Carl Concelman

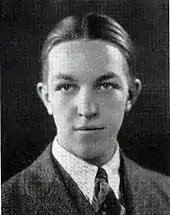
Carl Concelman, 1929

Carl Concelman (December 23, 1912 – August 1975) was the electrical engineer who, while working for Amphenol, invented the C connector and teamed up with Paul Neill of Bell Labs to invent the TNC connector.